Describe the emotion expressed in this image:  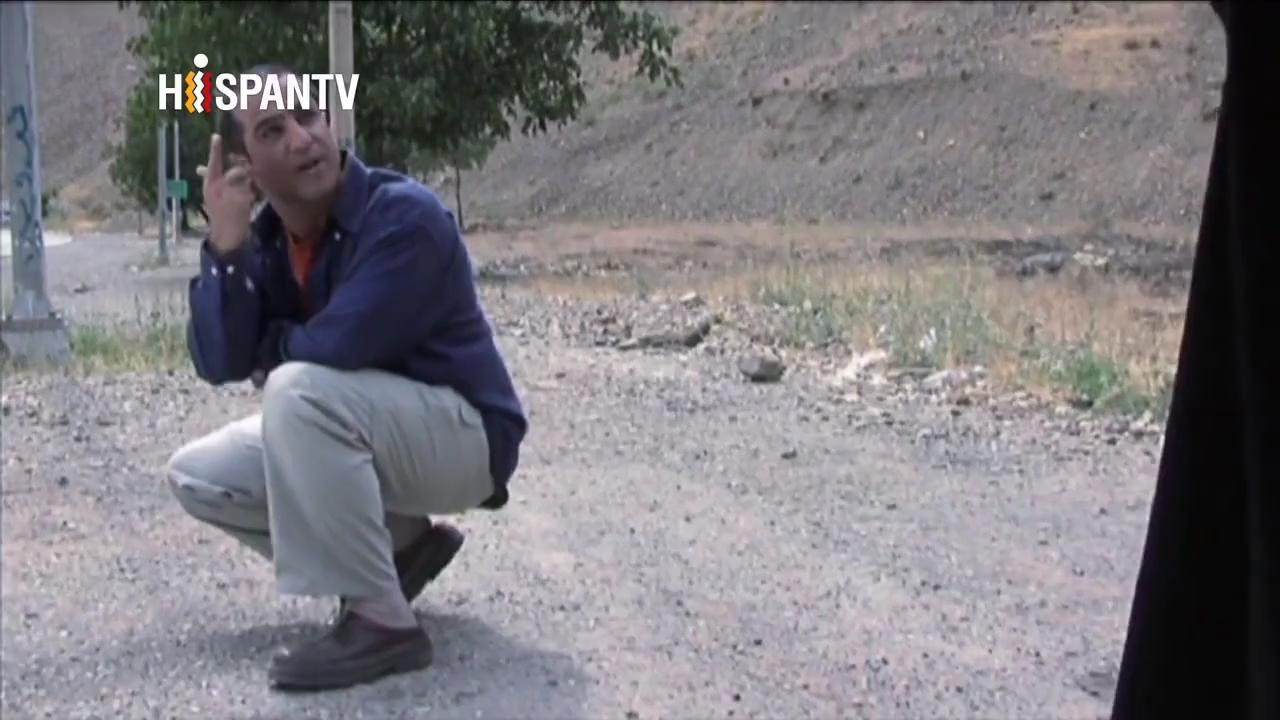
This person displays Pain, valence and arousal with low intensity.